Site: brandenburg
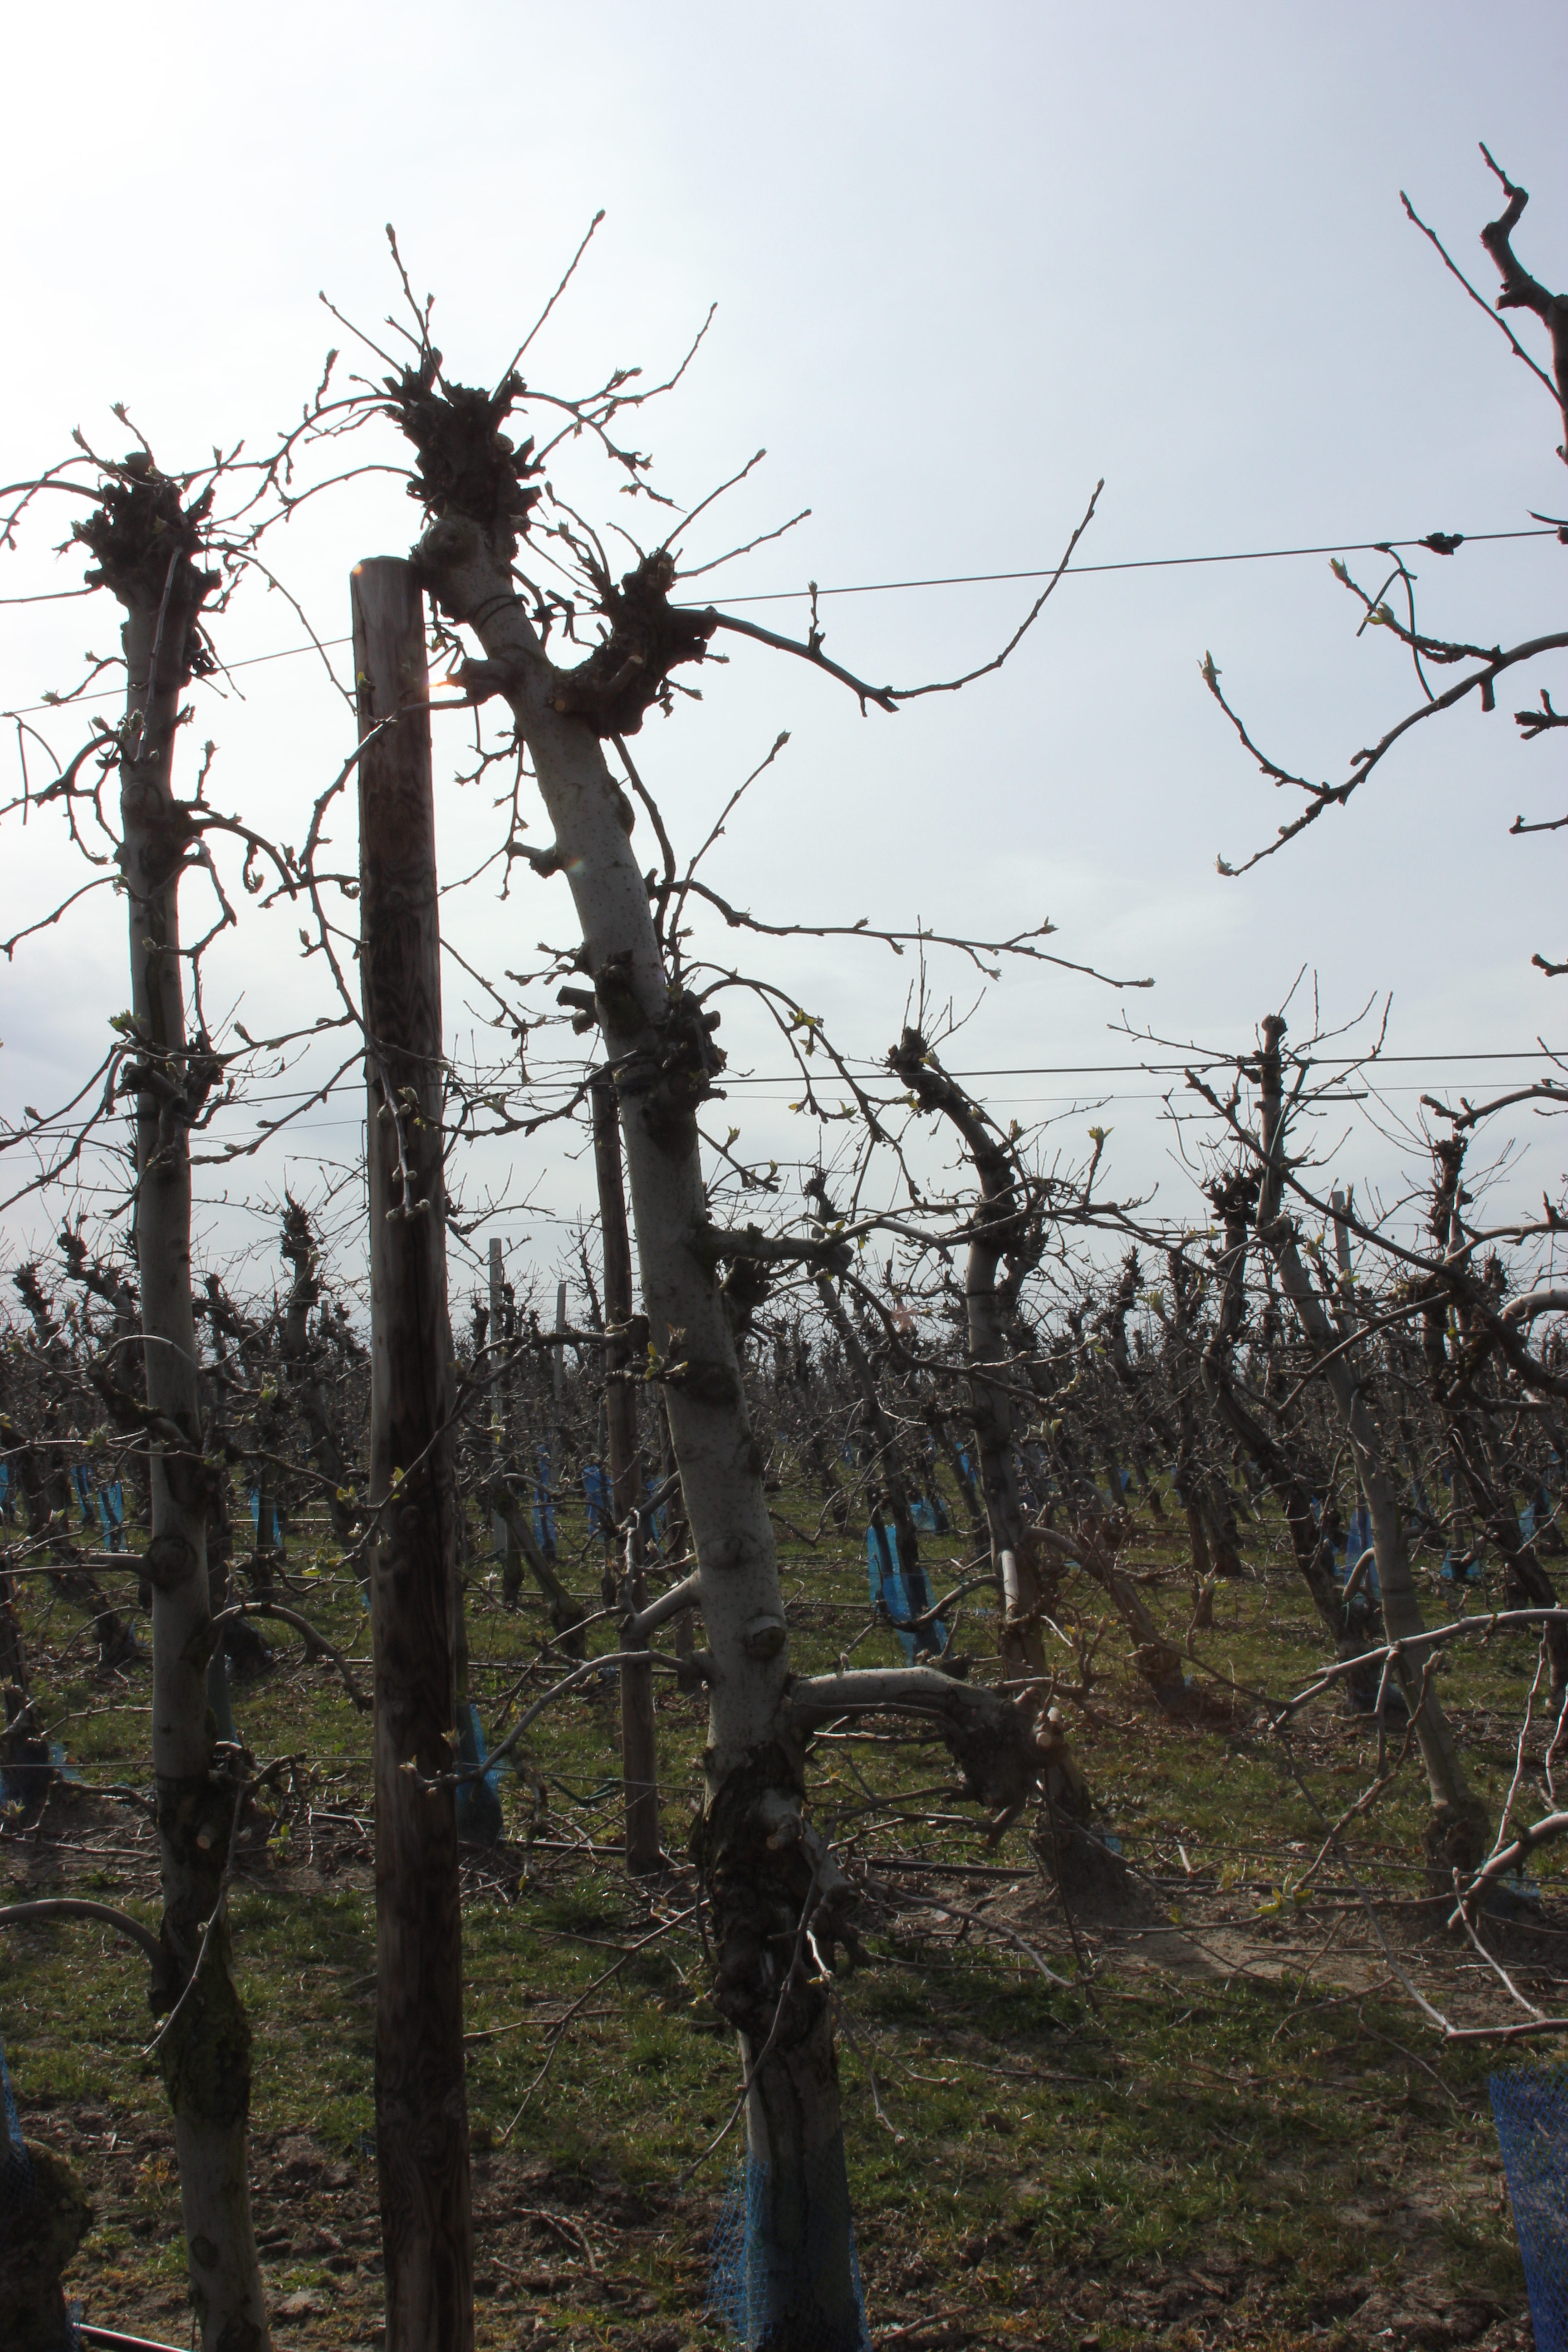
Growth stage (BBCH 54): Inflorescence emergence